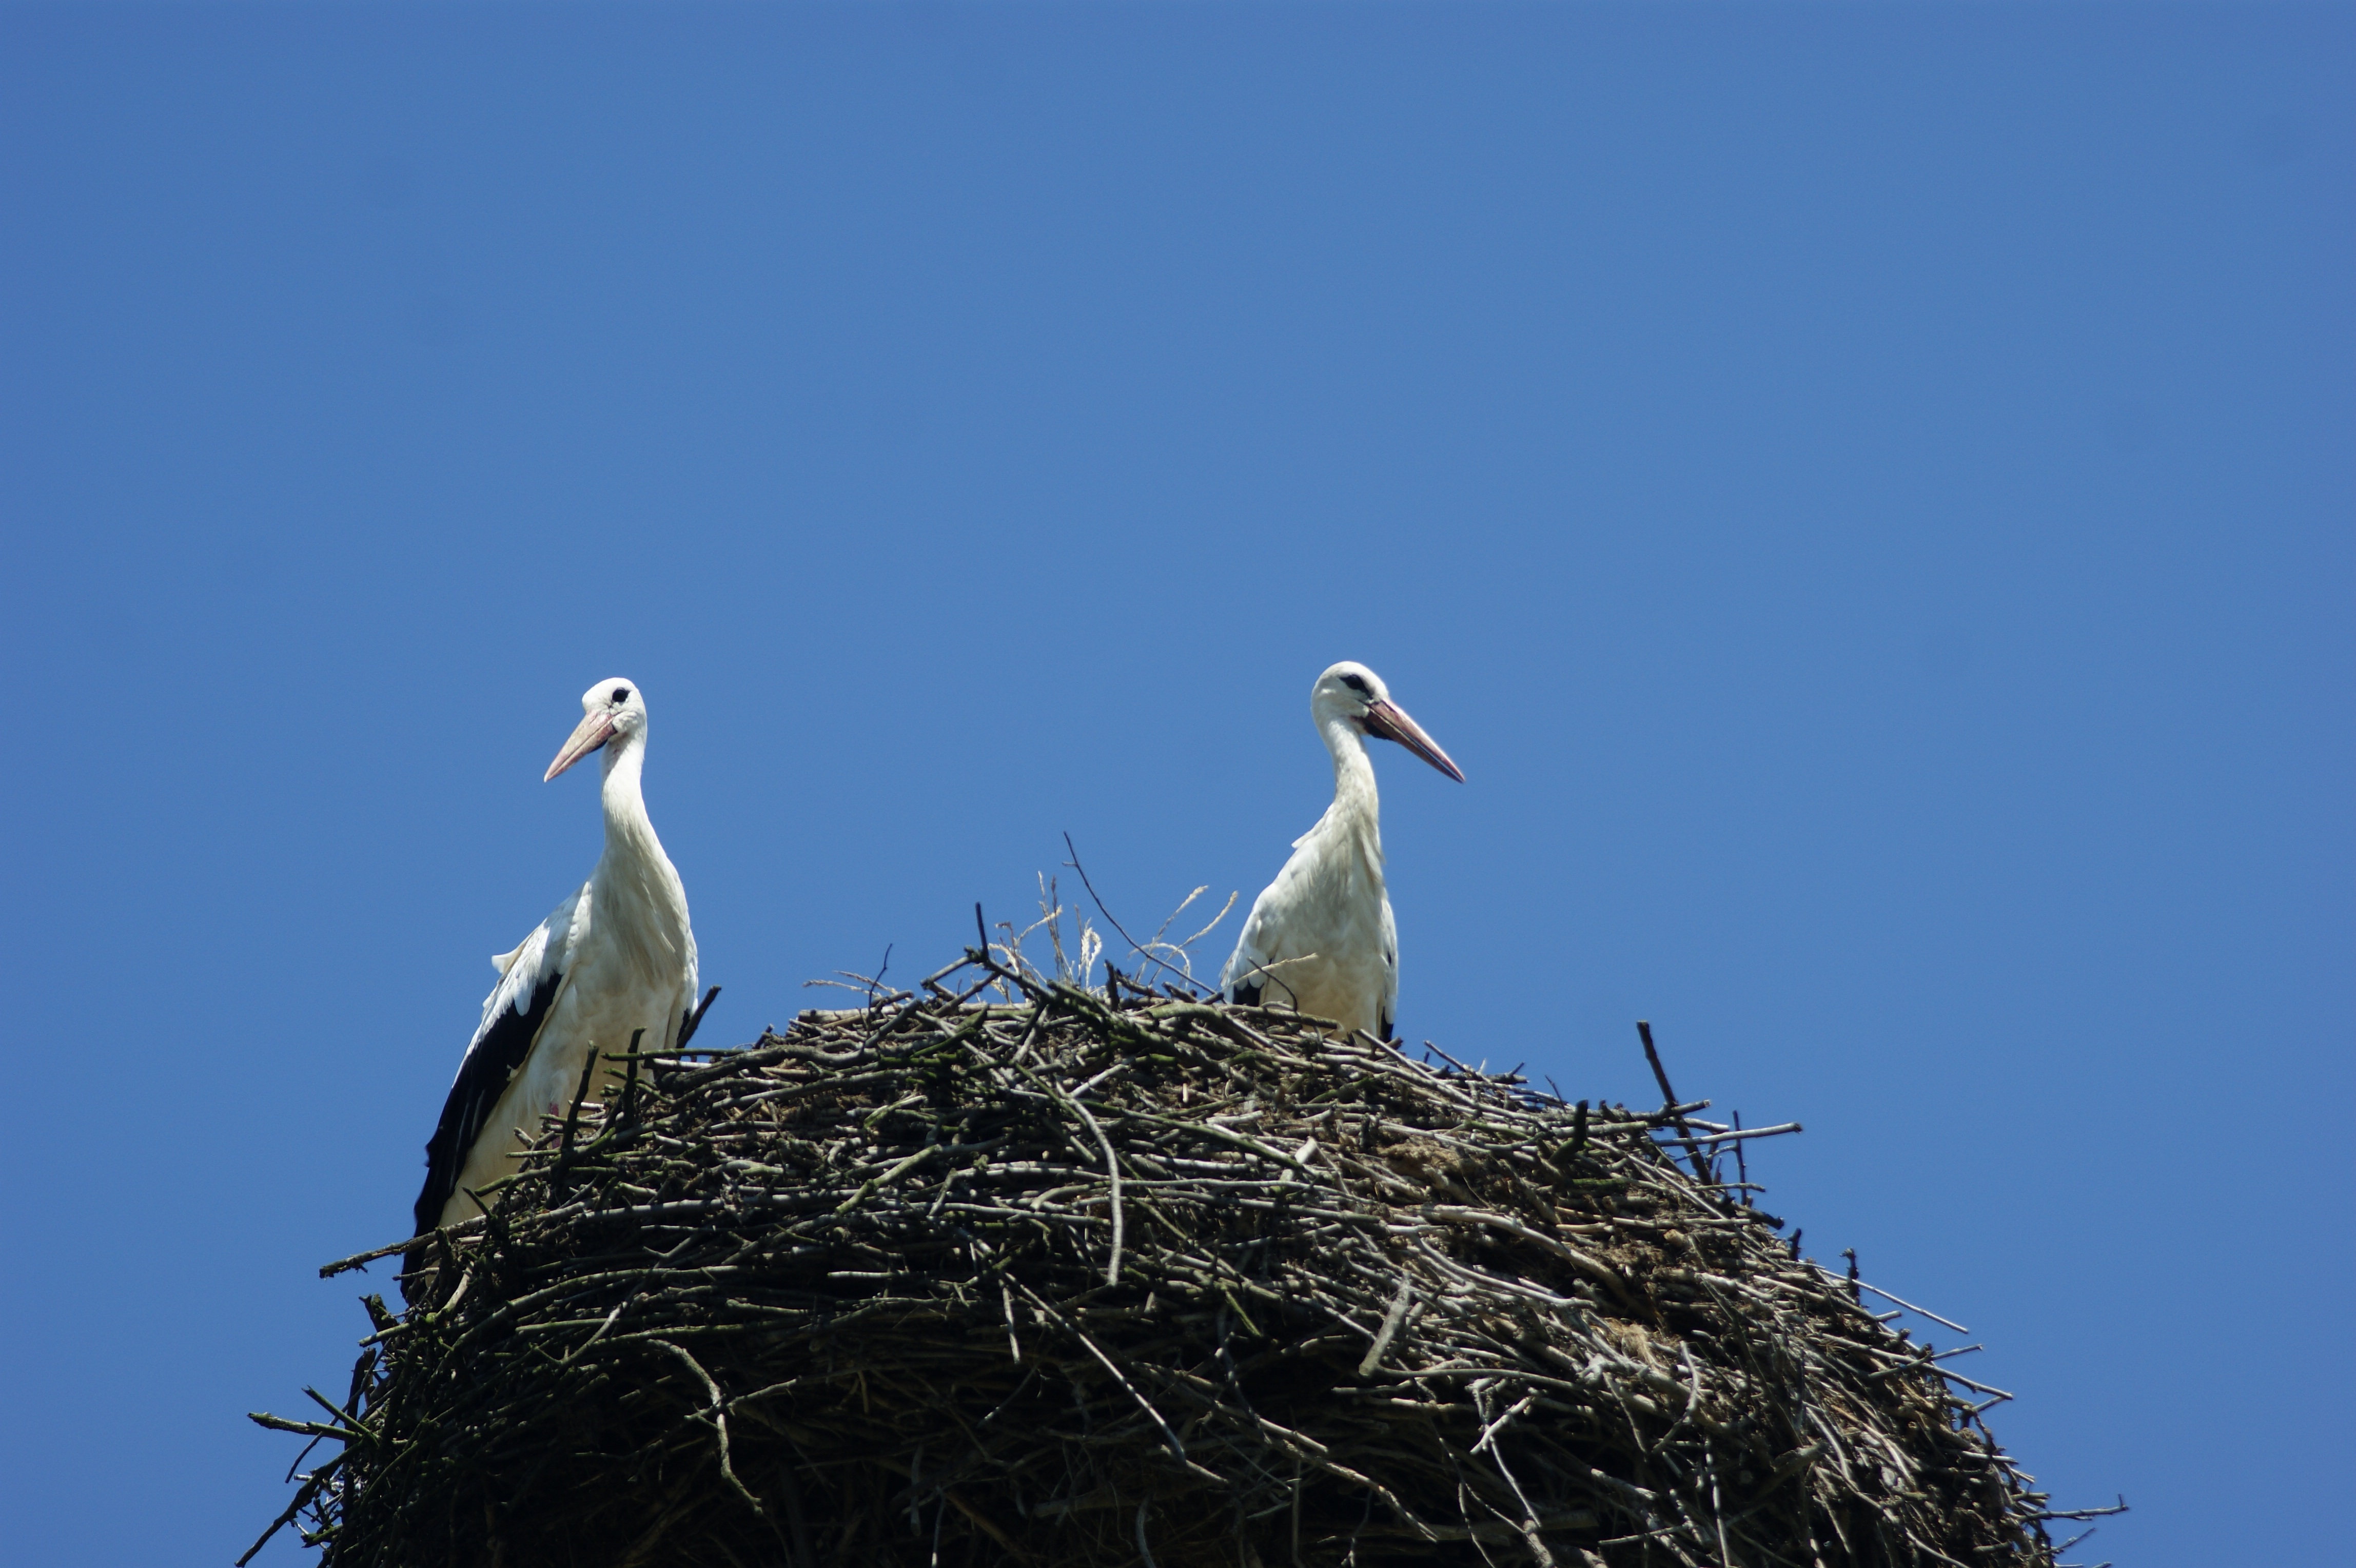
bird, wing, wildlife, beak, fauna, stork, blue sky, vertebrate, nest, white stork, before the trip, ciconiiformes